Attahasa

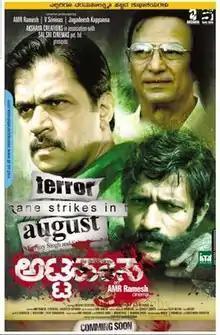
Promotional poster

Attahasa is a 2013 Indian Kannada-language biographical film directed by A. M. R. Ramesh, based on the notorious forest brigand Veerappan. Kishore plays the role of Veerappan in the film, whilst featuring Arjun Sarja and Suresh Oberoi. After much delay in the theatrical release the film was opened to screens on 14 February 2013 all across the southern states of India to positive reviews. The film was partially reshot in Tamil as "Vana Yuddham". The film was dubbed into Telugu as "Veerappan".